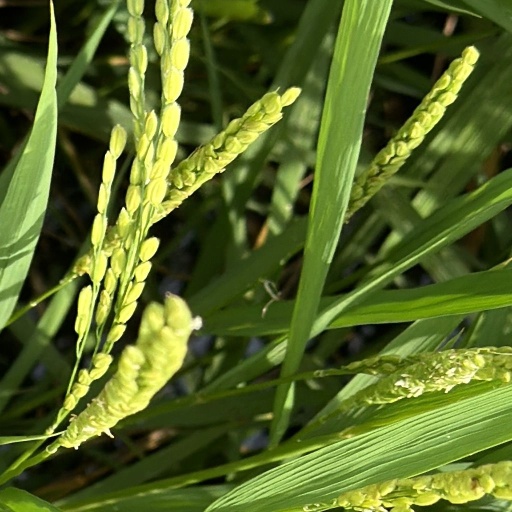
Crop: rice